Actaea (plant)

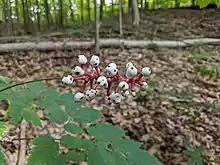
White baneberry ("Actaea pachypoda") in Canada

Baneberry contains cardiac toxins that can have an immediate sedative effect on human cardiac muscle. The berries are the most poisonous part of the plant (hence the name baneberry), but all parts of the plant have some level of toxicity. Baneberries contain the glycoside ranunculin and other irritant compounds. The particular "Actaea" species "Actaea pachypoda" (white baneberry or "doll’s eyes") and "Actaea rubra" (red baneberry) are toxic to humans primarily due to protoanemonin. Protoanemonin is produced when plant tissue is damaged, such as by chewing, and it acts as a potent irritant to the mucous membranes. When ingested, it can cause symptoms such as a burning sensation in the mouth and throat, excessive salivation, nausea, vomiting, abdominal cramps, and diarrhea. In addition to protoanemonin, baneberry contains other compounds with cardiotoxic effects. These can interfere with heart function, leading to symptoms such as dizziness, heart palpitations, and in severe cases, cardiac arrest and death. Poisonings in adults are rare because the berries have an extremely bitter taste that typically discourages consumption. Human or livestock fatalities associated with baneberry have not been confirmed in the United States.